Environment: real
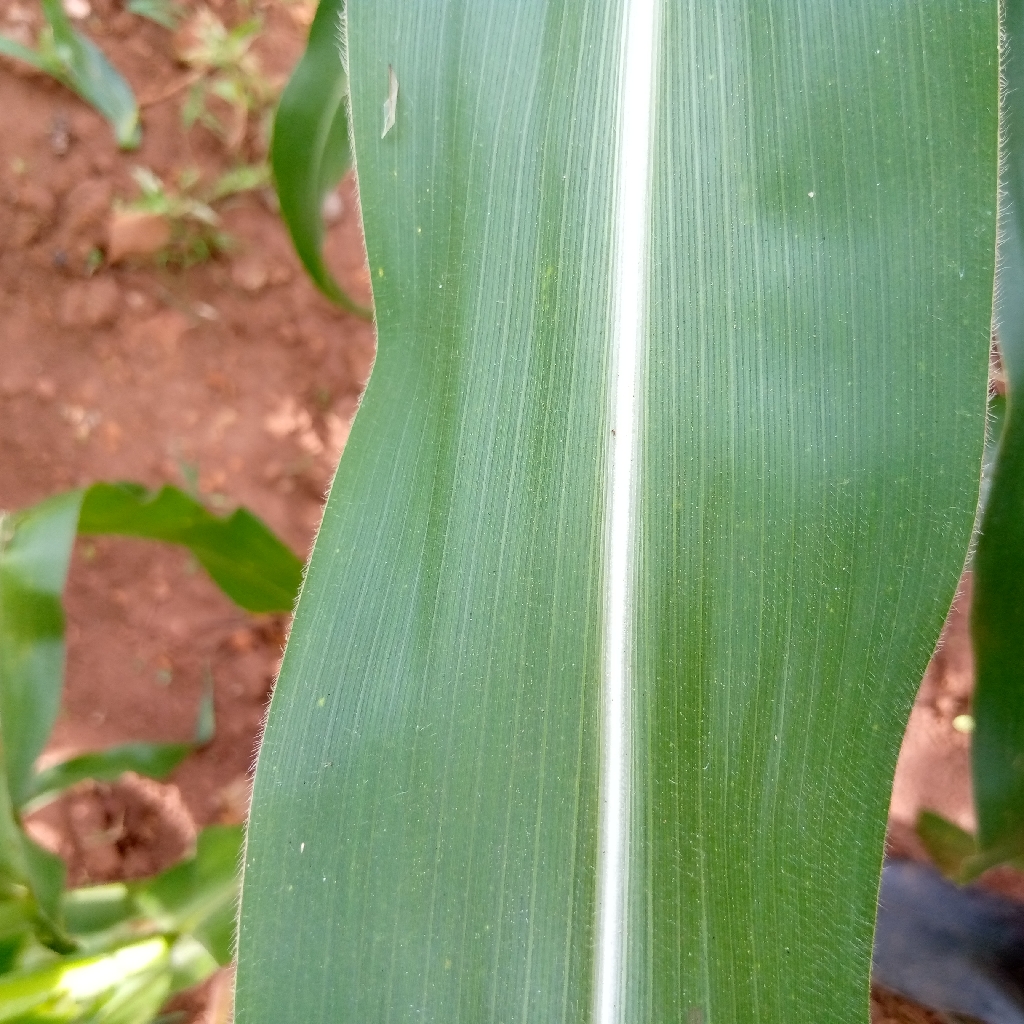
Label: healthy